Terminal Exposure

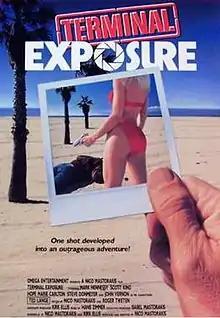

Terminal Exposure is a 1987 American comedy film directed by Nico Mastorakis. It involves two amateur beach photographers who accidentally capture a murder on film. Searching for the only clue, a gorgeous woman with a small rose tattoo, they are drawn into an ever-deepening pool of crime and action.